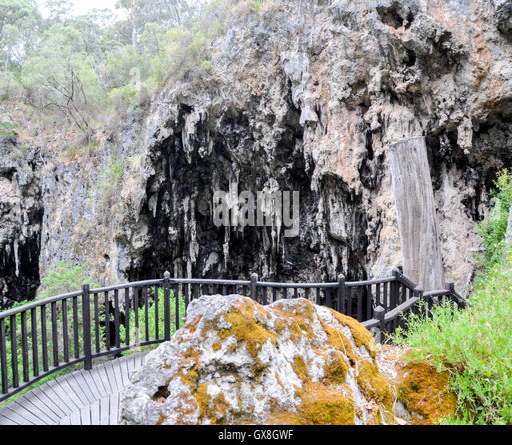
walkway through sunken forest with eroded limestone at the exterior